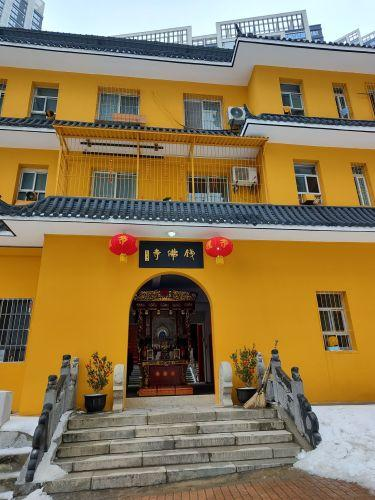
地标名称：铁佛寺
所在城市：武汉市·汉阳区